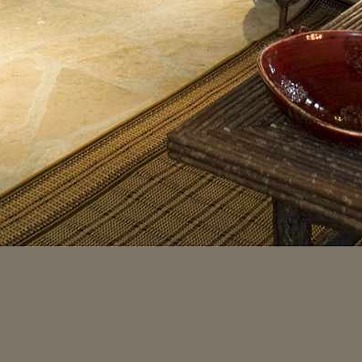
Material: carpet